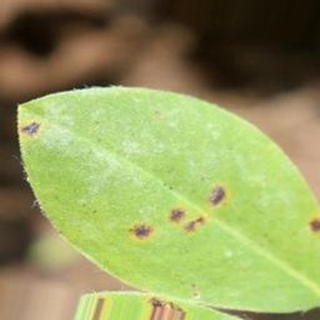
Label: groundnut_early_leaf_spot